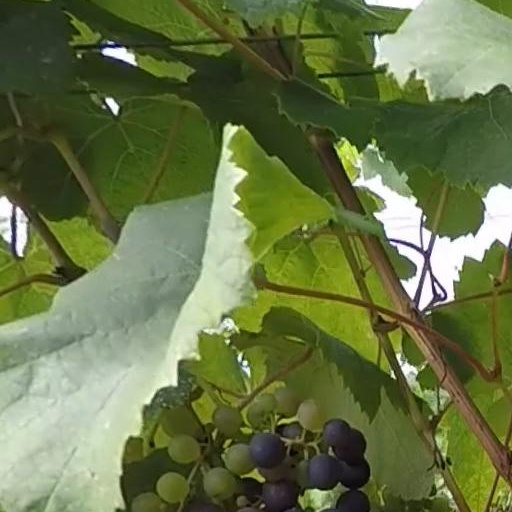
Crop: grape